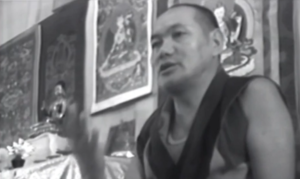
Thubten Yeshe ou Lama Yeshe est un lama tibétain qui, alors qu'il s'est exilé au Népal, a cofondé, avec Lama Zopa Rinpoché, l'Institut Lama Tsong Khapa, le monastère de Kopan et la Fondation pour la préservation de la tradition du Mahayana. Il a suivi la tradition Gelugpa.